Maling Kutang

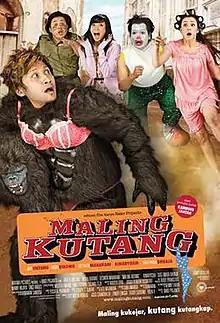
Poster

Maling Kutang (literally "The Bra Thief") is a 2009 Indonesian comedy film directed by Rako Prijanto. Starring Arie K. Untung, Indra Birowo, Deswita Maharani, and Kinaryosih, it follows two neighbours who steal a bra they think is magical. It was released to mixed critical reception.